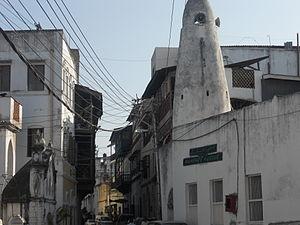
Mombasa, est une ville portuaire du sud du Kenya sur l'océan Indien ; c'est le chef-lieu du comté de Mombasa. Elle se trouve à 440 km au sud-est de la capitale Nairobi.